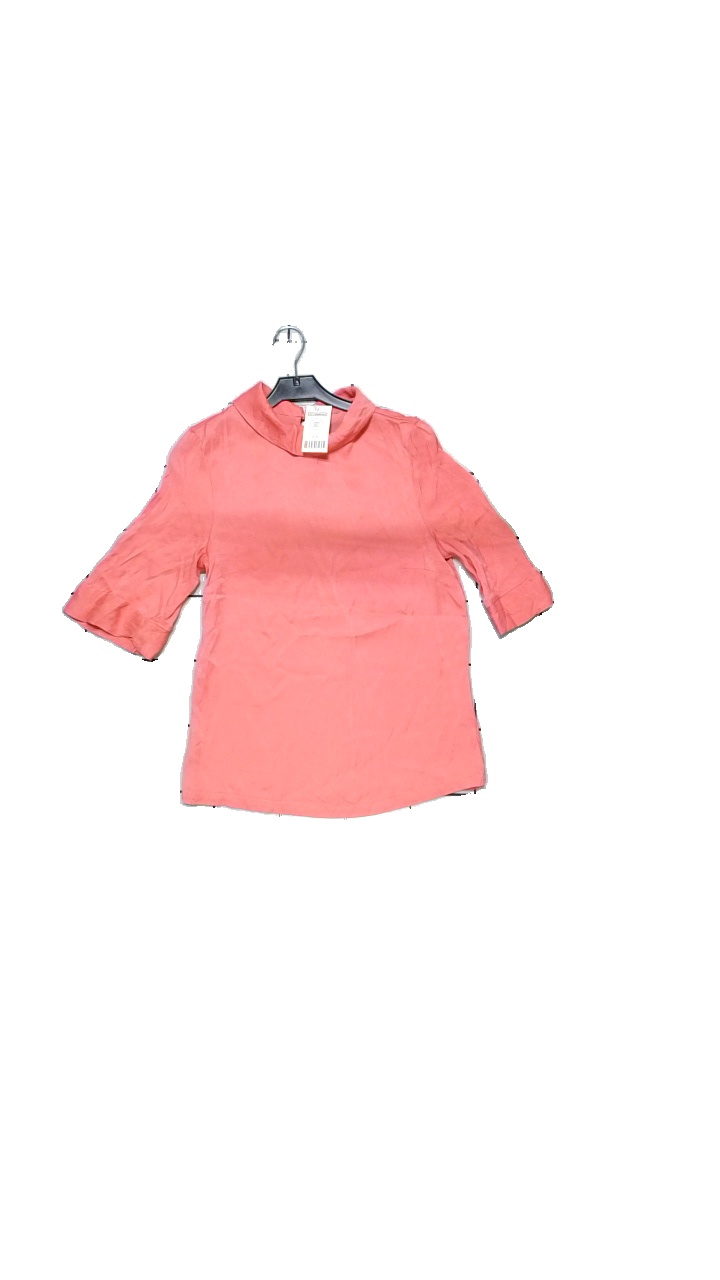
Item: Blouse (Ladies)
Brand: Missing
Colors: Pink
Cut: Loose
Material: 100% polyester
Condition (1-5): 4
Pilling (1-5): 4
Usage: Reuse
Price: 50-100